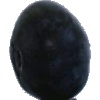
Label: Blueberry 1